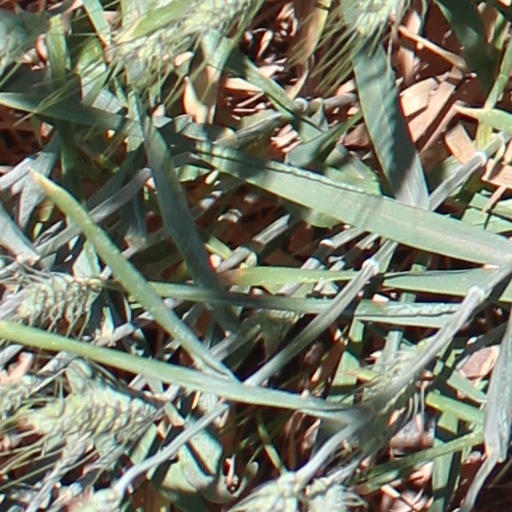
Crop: wheat